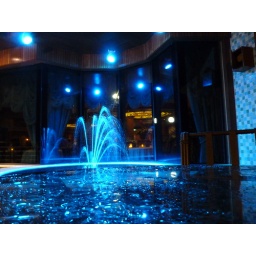
Aboard ship Ruby Princess....colored fountain with water on a glass table in the foreground - outside of Sabatini's restaurant